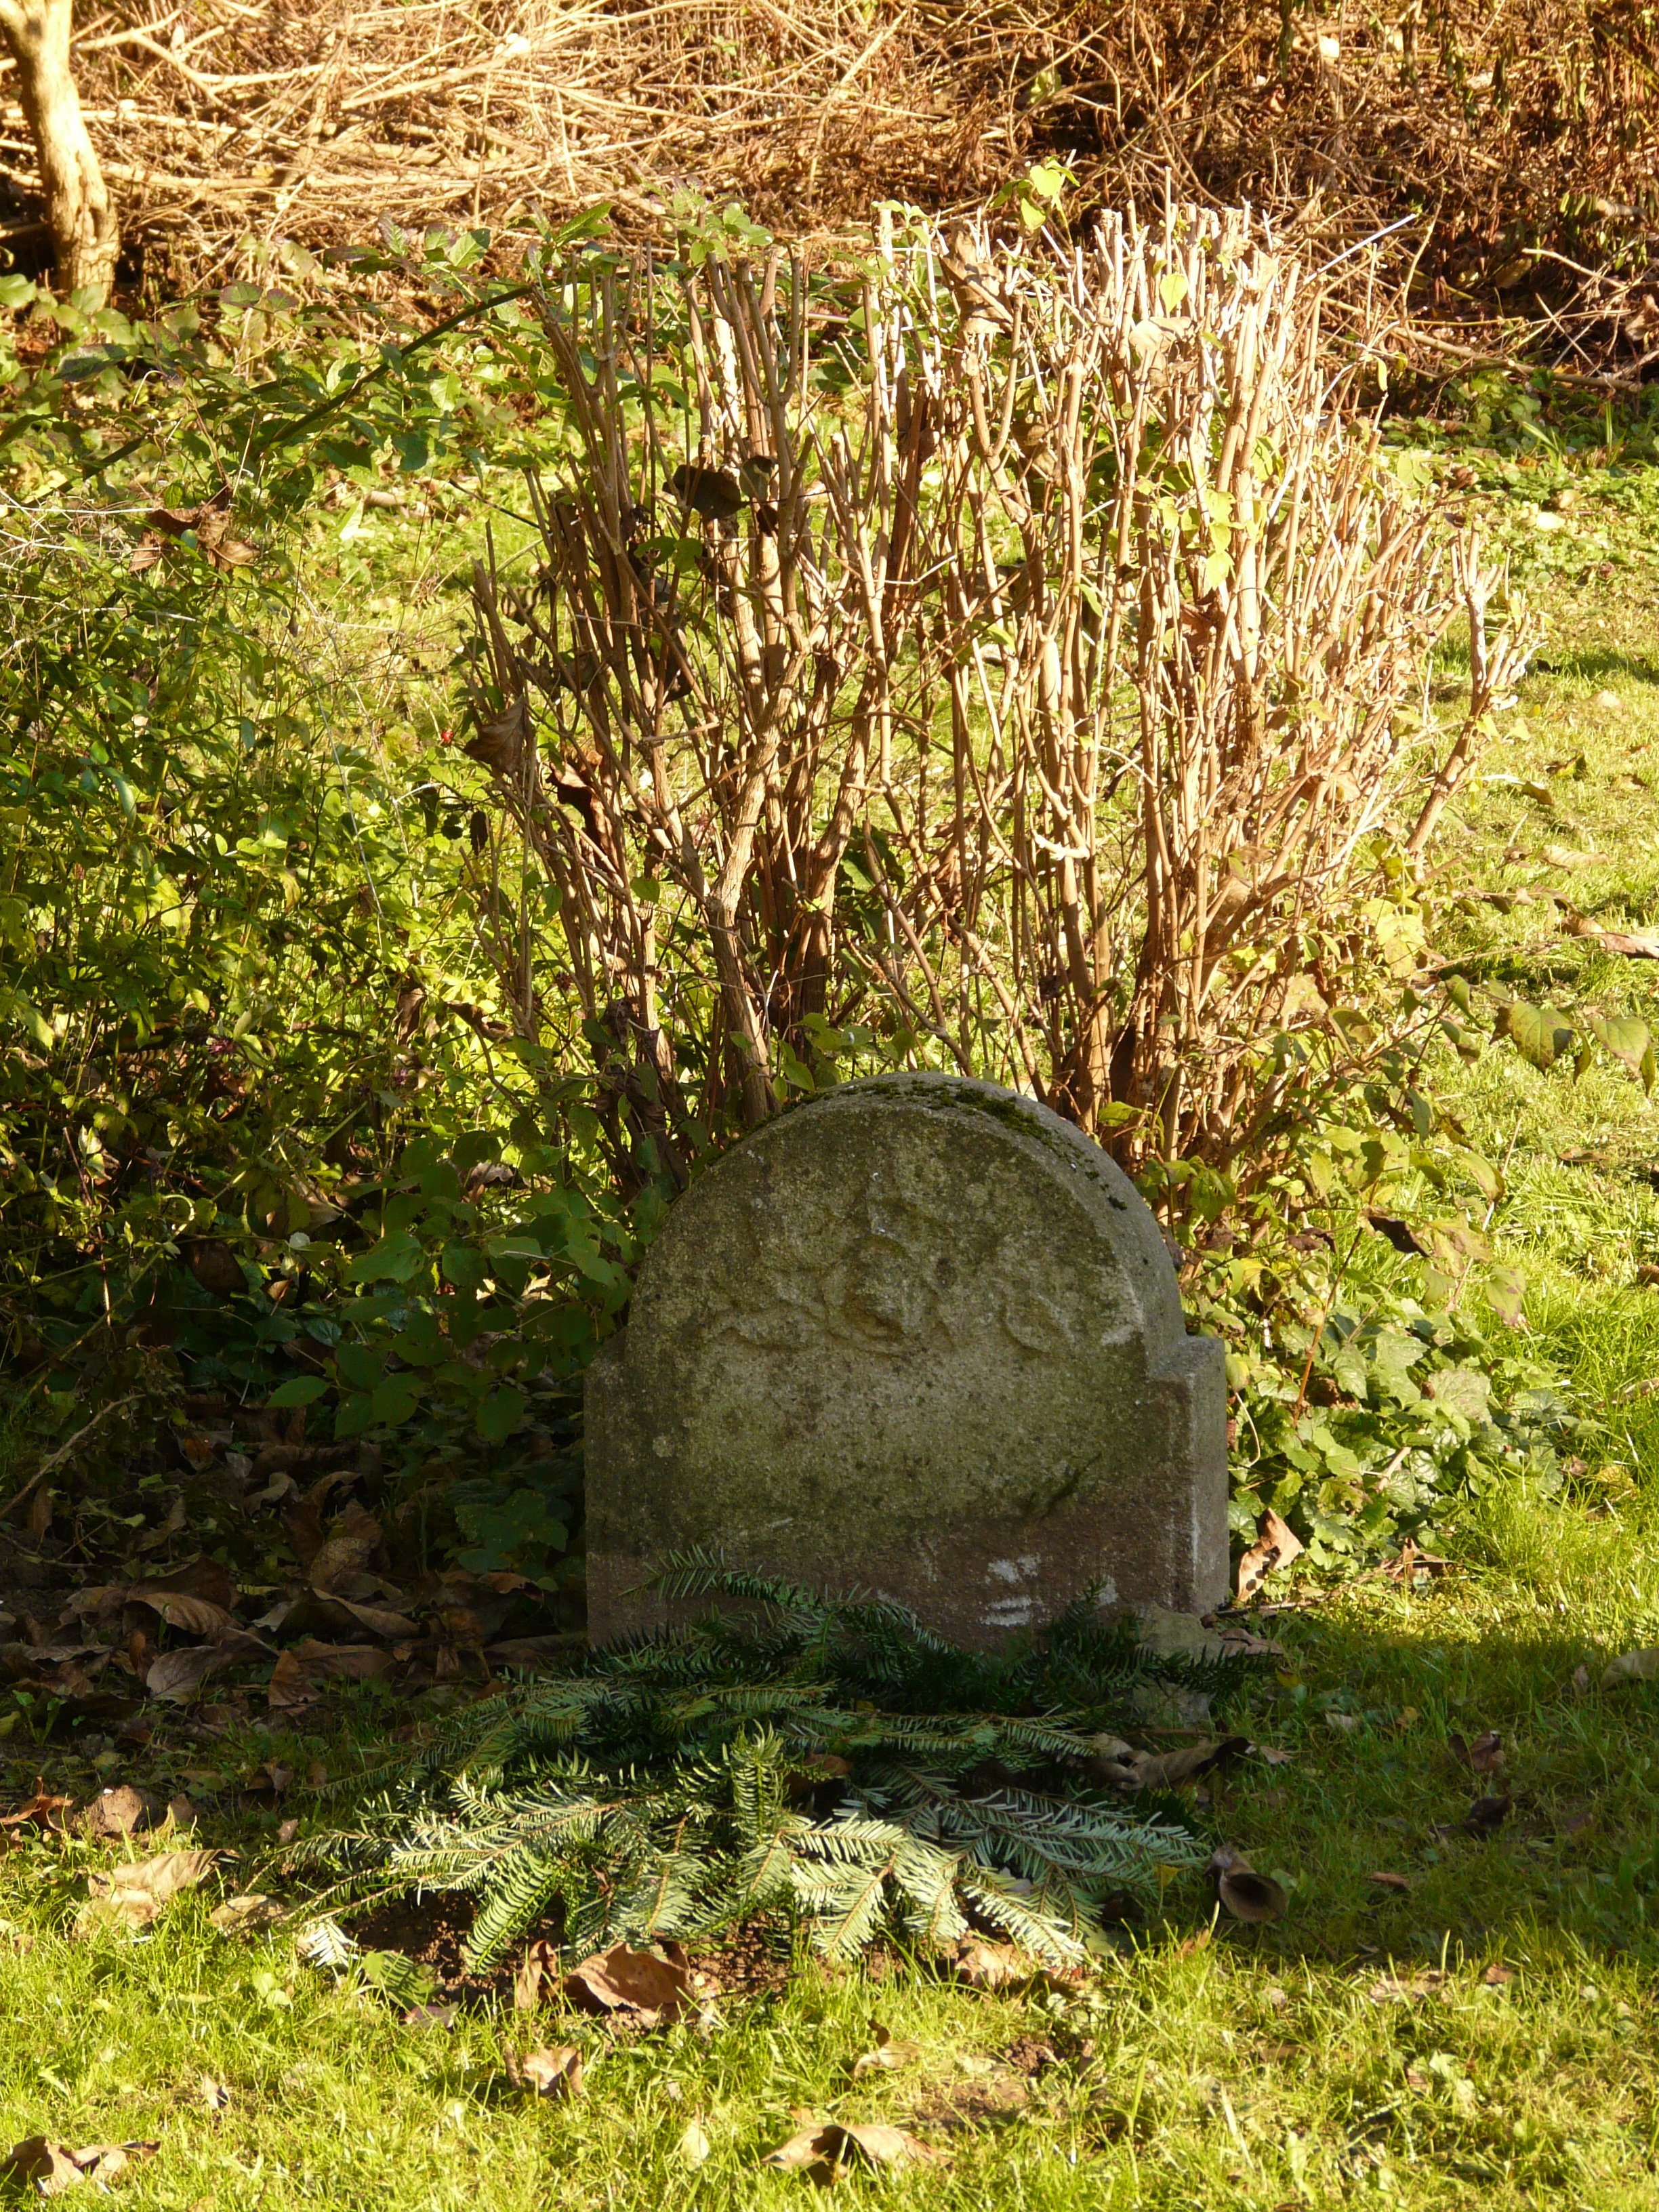
tree, grass, lawn, flower, stone, autumn, botany, garden, tombstone, grave, shrub, woodland, mourning, funeral